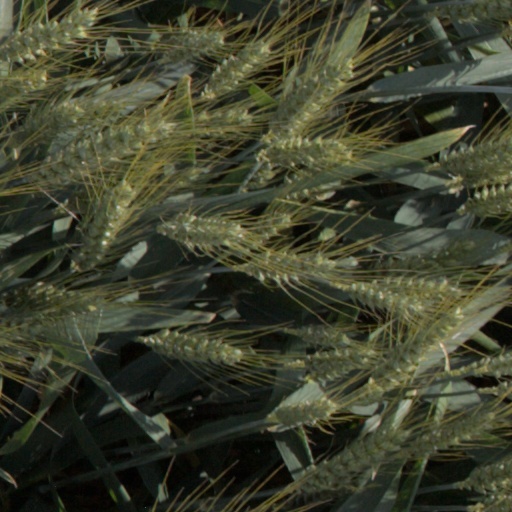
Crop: wheat